Zombie

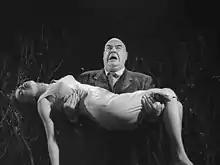
Tor Johnson as a zombie with his victim in the cult movie "Plan 9 from Outer Space" (1959)

There has been an evolution in the zombie archetype from supernatural to scientific themes. "I Am Legend" and "Night of the Living Dead" began the shift away from Haitian dark magic, though did not give scientific explanations for zombie origins. A more decisive shift towards scientific themes came with the "Resident Evil" video game series in the late 1990s, which gave more realistic scientific explanations for zombie origins while drawing on modern science and technology, such as biological weaponry, genetic manipulation, and parasitic symbiosis. This became the standard approach for explaining zombie origins in popular fiction that followed "Resident Evil".